Ludwig Martens

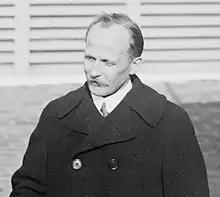
Ludwig Karlovich Martens in 1920

Ludwig Christian Alexander Karl Martens (or Ludwig Karlovich Martens; ; – 19 October 1948) was a Russian Marxist revolutionary, Soviet diplomat, and engineer.